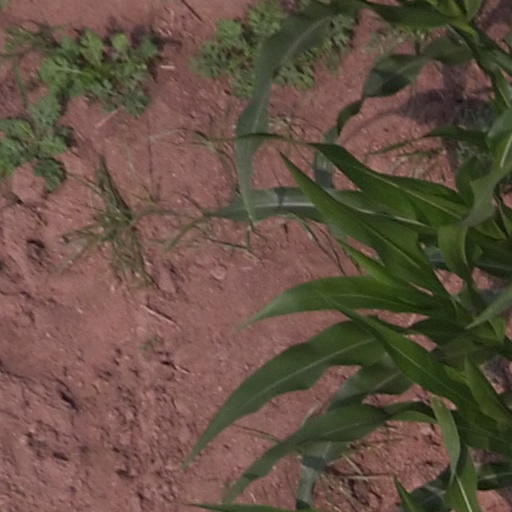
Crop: maize; corn